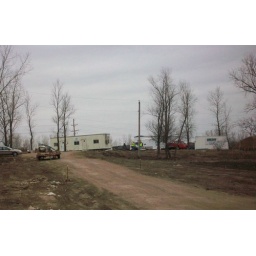
at 3M's under ground water reclumation site at the old Oakdale dump near MN-5 and Granada in Oakdale.